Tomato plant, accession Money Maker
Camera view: horizontal (90 deg, fisheye); turntable rotation: 0 degrees
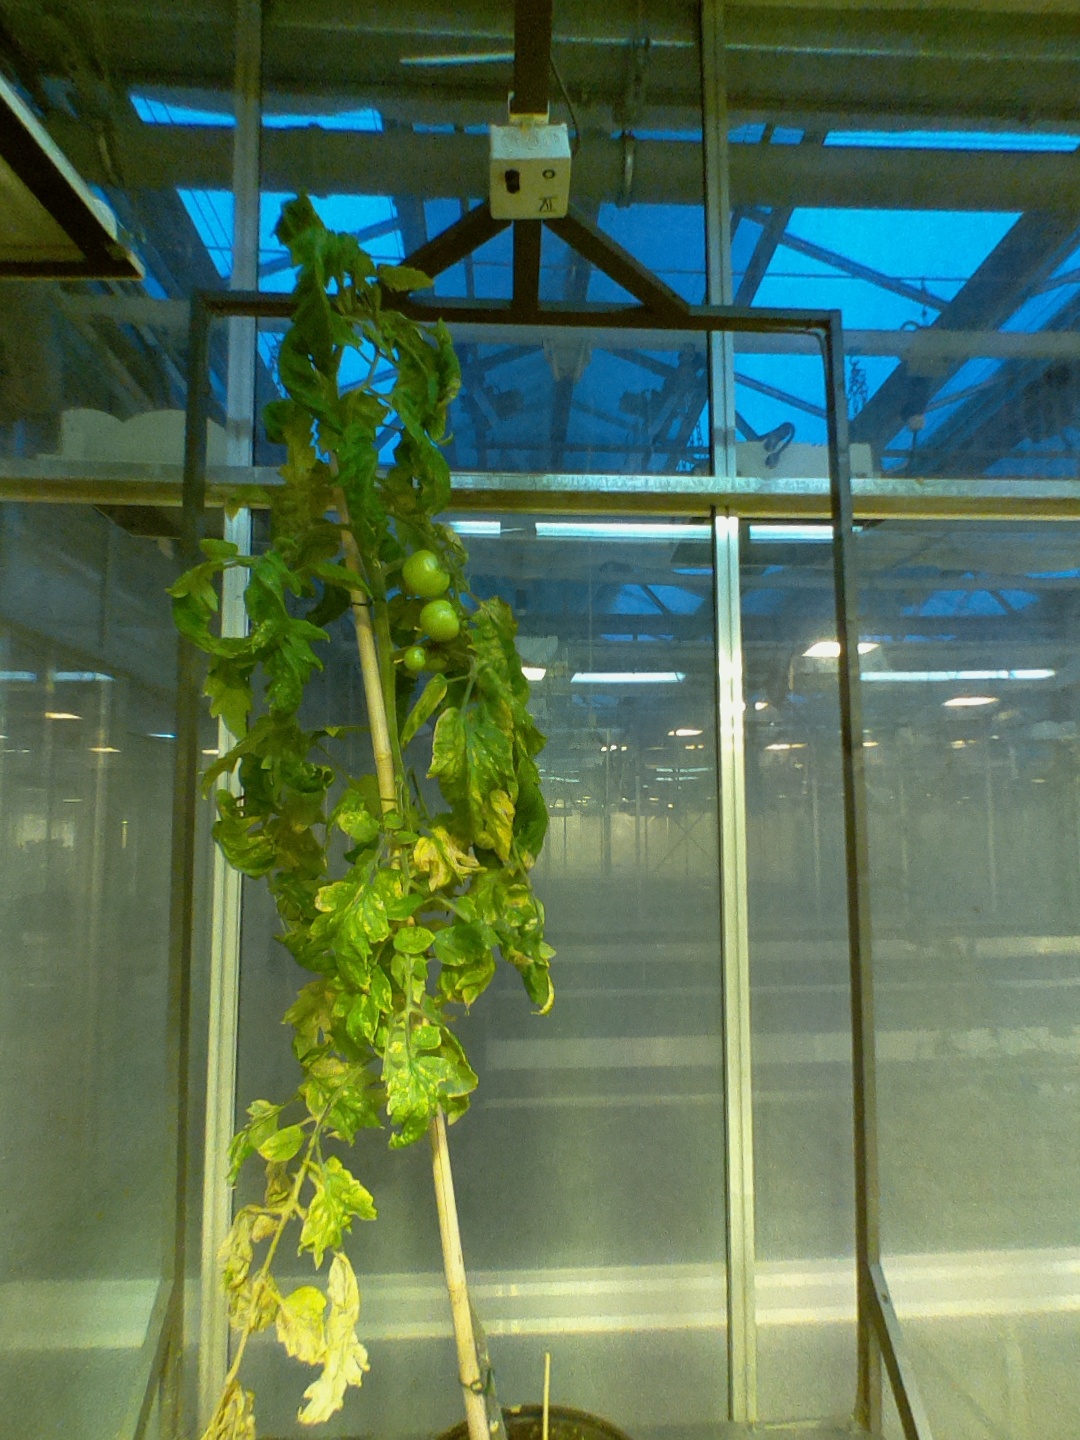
BBCH growth stage 78: 80% -90% of final fruit size